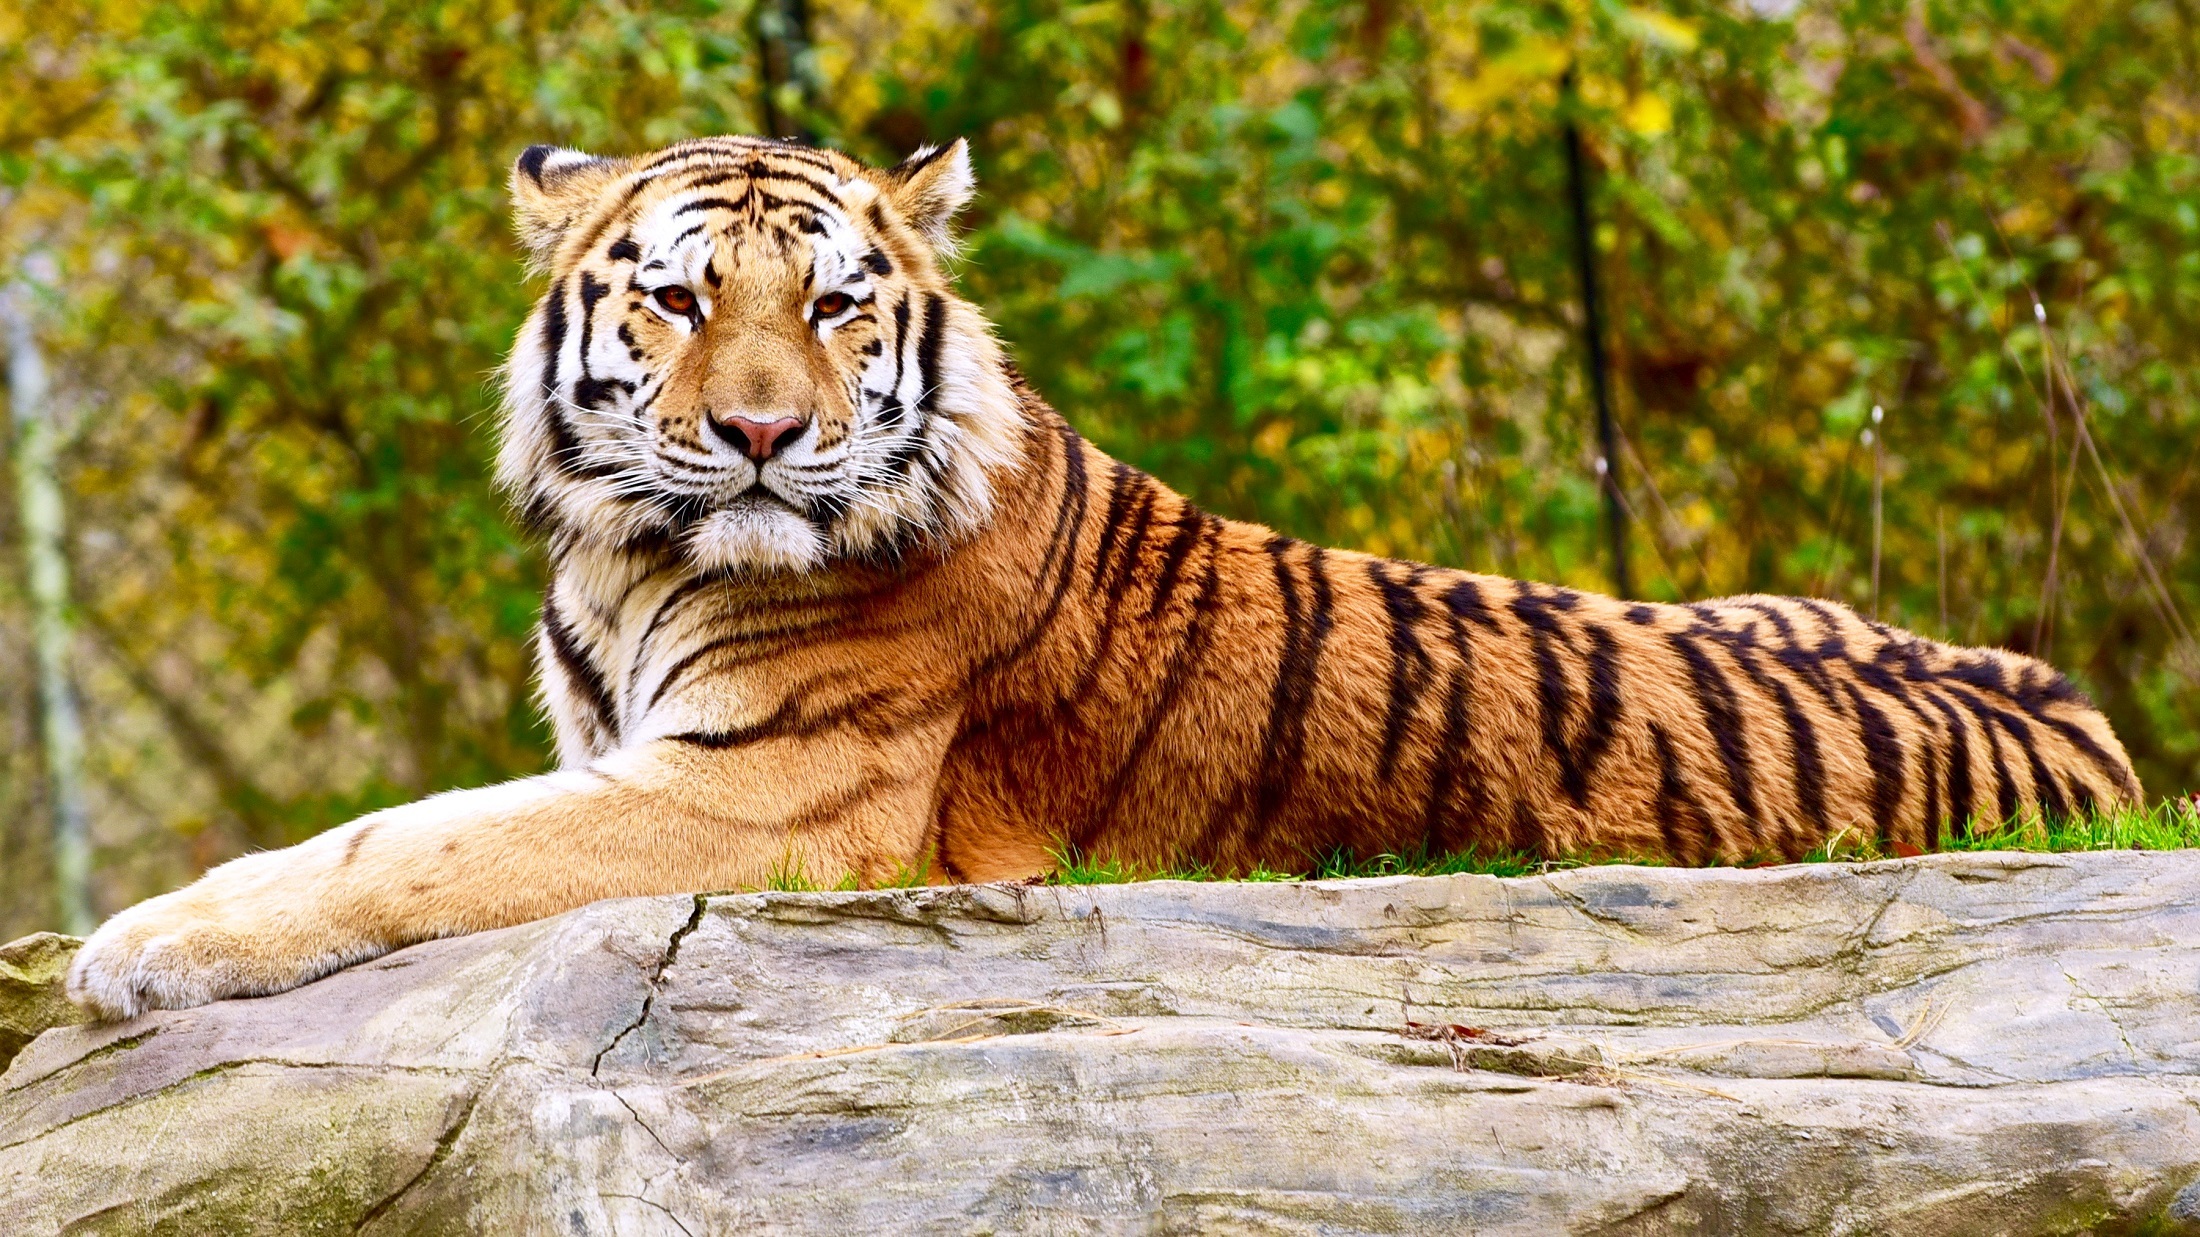
nature, looking, wildlife, zoo, portrait, feline, mammal, fauna, big cat, wild animal, enclosure, outdoors, tiger, stripes, vertebrate, resting, staring, big cats, cat like mammal